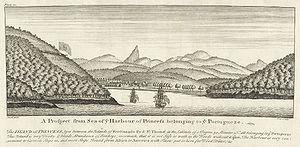
Cette page traite de l'histoire de Sao Tomé-et-Principe.
Principe, aussi appelée île du Prince sous une forme peu usitée, en portugais Príncipe ou Ilha do Príncipe, est une île d'Afrique formant avec l'île de São Tomé la République de Sao Tomé-et-Principe. Elle constitue une province et le district de Pagué de ce pays.